Ludwigsburg Palace

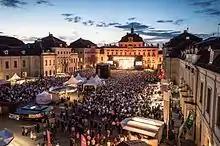
Revolverheld performing in the "courtyard" in August 2016

On 9 November 1918, the Kingdom of Württemberg was dissolved with the abdication of King William II. Ludwigsburg Palace was opened to the public that same year and a new constitution was ratified for the Free People's State of Württemberg on 12 January 1919. At this time, two apartments at Ludwigsburg Palace were still occupied by members of the House of Württemberg, Duke Ulrich and Princess Olga. The new state ordered them vacated until 1 April for the ratification. Ulrich moved out of Ludwigsburg in January, but Olga rented a new suite in the Neuer Hauptbau in February. She continued to reside at Ludwigsburg in her apartment with her family until her death in 1932.